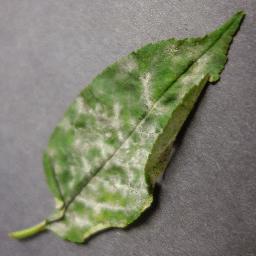
Label: Cherry___Powdery_mildew